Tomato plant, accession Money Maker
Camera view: vertical (180 deg); turntable rotation: 270 degrees
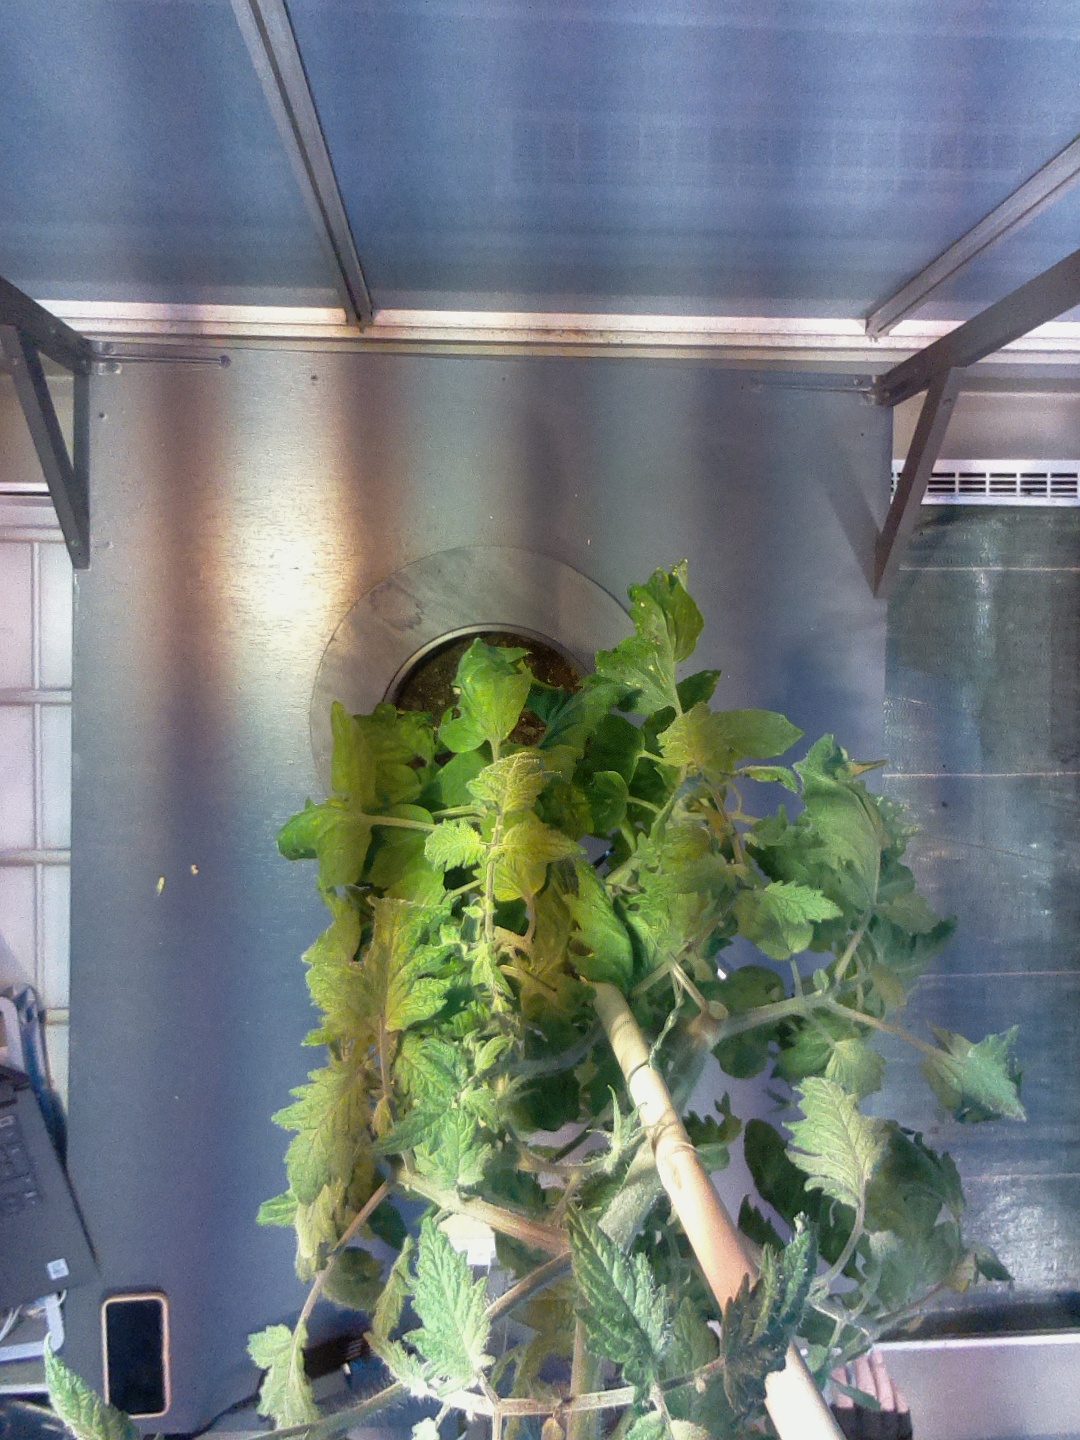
BBCH growth stage 74: 40%-50% of final fruit size